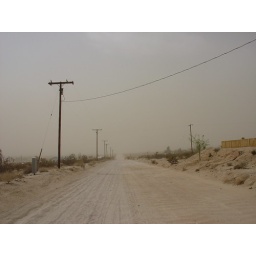
sand flying in the air